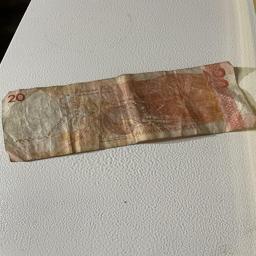
Label: 20_Old_Back